Feline arterial thromboembolism

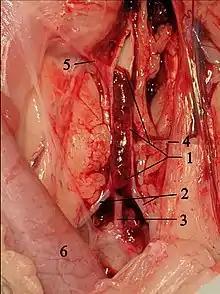
Thrombus in the terminal branch of the aorta in a cat. 1 opened aorta with thrombus, 2 external iliac arteries, 3 common trunk of both internal iliac arteries, 4 circumflex ilium profunda, 5 mesenteric caudal artery, 6 descending colon. circumflexa ilium profunda, 5 A. mesenterica caudalis, 6 Colon descendens

Damage to the endocardium and slowing of blood flow in the enlarged left atrium and atrial auricle are primarily responsible for the formation of blood clots (thrombi). Tissue damage leads to the release of tissue factor and hemostasis. The intact glycocalyx of the endothelial cells of the inner lining of the heart normally reduces contact with blood cells and macromolecules. If endothelial cell injury occurs, reactive oxygen species (ROS), nitric oxide (NO), matrix metalloproteinase, and proinflammatory cytokines are produced in increased amounts and cell adhesion molecules are upregulated. Endothelial cell damage exposes the underlying extracellular matrix, to which platelets attach and form a clot. The clot consists of platelets interconnected by the clotting protein fibrin. As the clot matures, the fibrin content increases and the clot may exhibit stratification. Even in healthy animals, injuries to the endothelium occur spontaneously from time to time, but there is a balance between thrombus formation and breakdown. Substances such as antithrombin III, thrombomodulin, tissue-type plasminogen activator and urokinase dissolve formed blood clots and prostacyclin and nitric oxide inhibit platelet aggregation. Conservative treatment of arterial thromboembolism in cats is also based on this endogenous dissolution of the clot (see below).